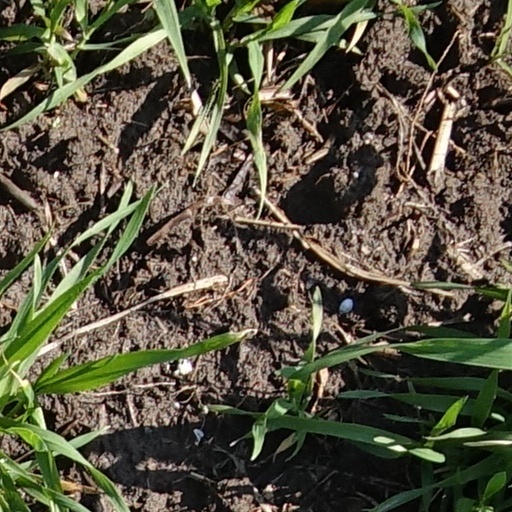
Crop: wheat